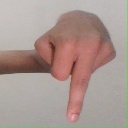
अक्षर: प